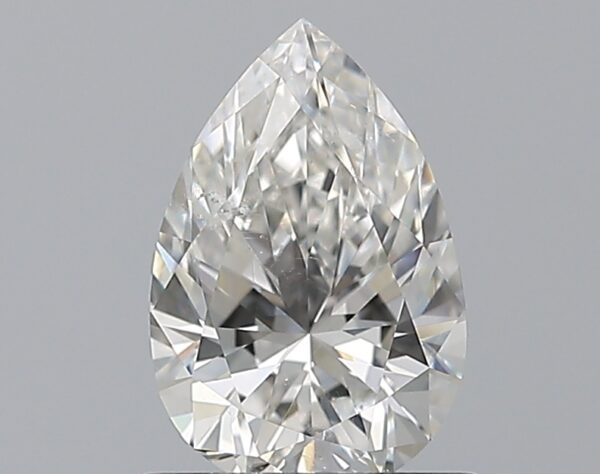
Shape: pear
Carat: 0.7
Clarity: SI1
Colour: H
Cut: VG
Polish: EX
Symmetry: VG
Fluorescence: F
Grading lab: GIA
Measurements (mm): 7.55 x 5 x 3.22